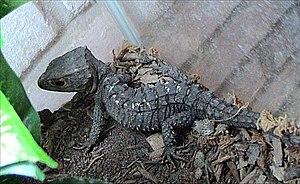
Tribolonotus gracilis est une espèce de sauriens de la famille des Scincidae, aussi appelée scinque crocodile.
Tribolonotus est un genre de sauriens de la famille des Scincidae.